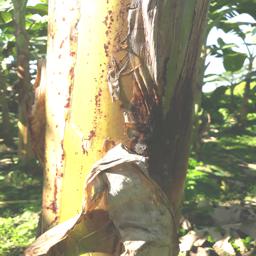
Label: PSEUDOSTEM WEEVIL